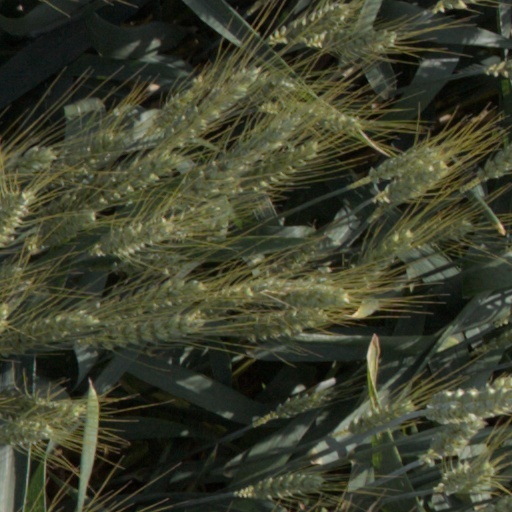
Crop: wheat